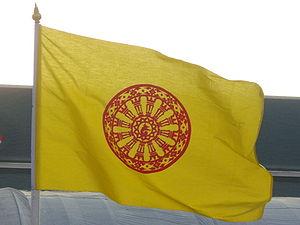
Le Dharmachakra, la « Roue du Dharma » ou « Roue de la Loi », est un symbole représentant la doctrine bouddhiste et la diffusion de l'enseignement du Bouddha sur le chemin de l'éveil, depuis le début de la période du bouddhisme indien. C'est un des huit symboles auspicieux.